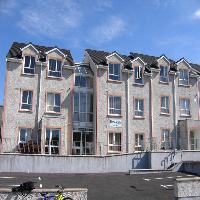
Weather: sun or clear